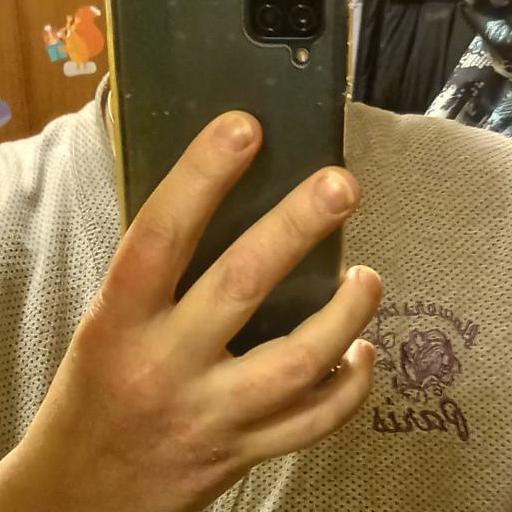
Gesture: no_gesture